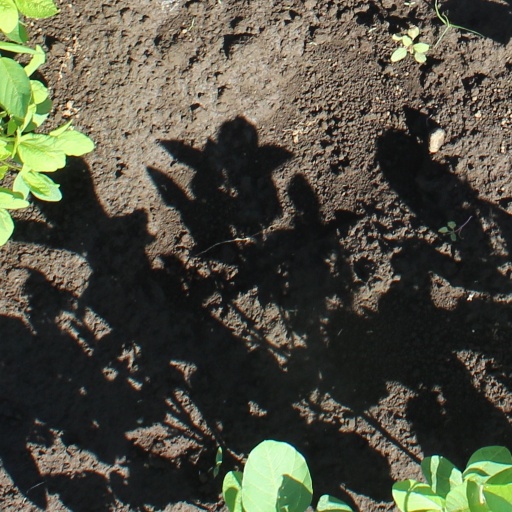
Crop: soybean